Caledonian MacBrayne fleet

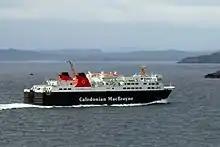
, the second-largest ship operated by Calmac

, at in length is the largest vessel in the fleet, and operates on the Ullapool to Stornoway, Lewis crossing. has the highest passenger capacity and can carry 1000 people on the Ardrossan to Brodick, Arran crossing. crosses The Minch from Uig, Skye, while , and are based in Oban, serving Mull, Colonsay, Coll, Tiree and in the summer and for relief Barra. is based in Castlebay, serving Barra, sailing to Oban. is based in Lochboisdale, serving South Uist, sailing to Mallaig. serves Islay and Colonsay from Kennacraig. During the summer, , replaced at Islay in 2011, supplements the Ardrossan - Brodick service and sails to Campbeltown. She is a spare vessel during the winter months.